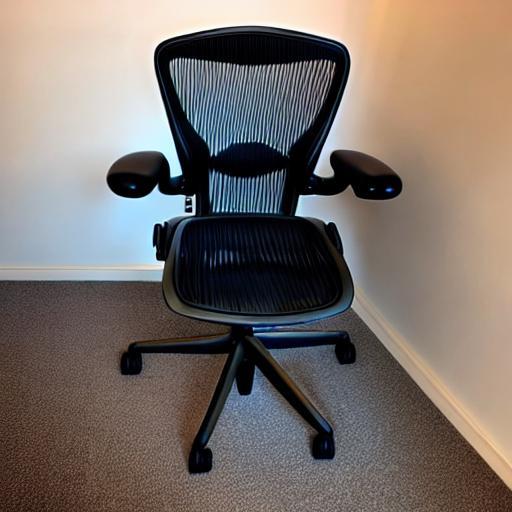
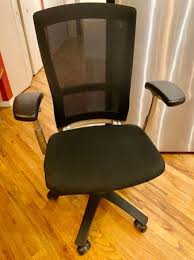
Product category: items_chair
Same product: no